List of Bryan Adams touring band members

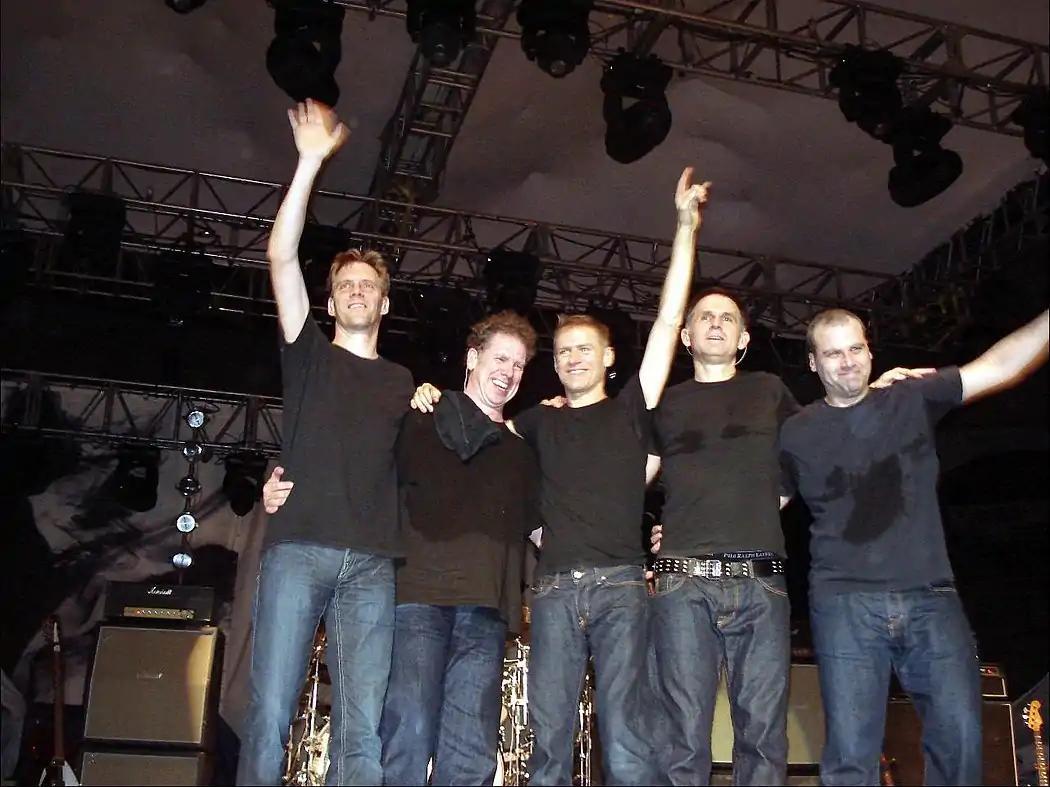
Bryan Adams and his band in 2006.

Bryan Adams formed his first solo touring band in the fall of 1981 to promote his second solo album, "You Want It You Got It". The initial lineup featured lead guitarist Keith Scott, bassist Dave Reimer, keyboardist John Hannah and drummer Jimmy Wesley. The band's current incarnation includes constant member Scott alongside drummer Pat Steward (who first joined in 1984), keyboardist Gary Breit (since 2002) and bassist Solomon Walker (since 2018).